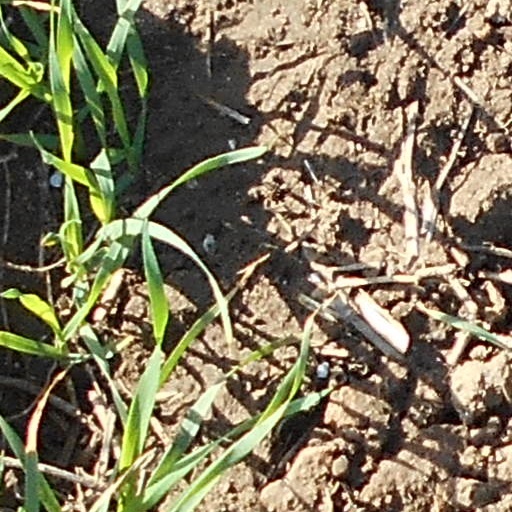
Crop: wheat